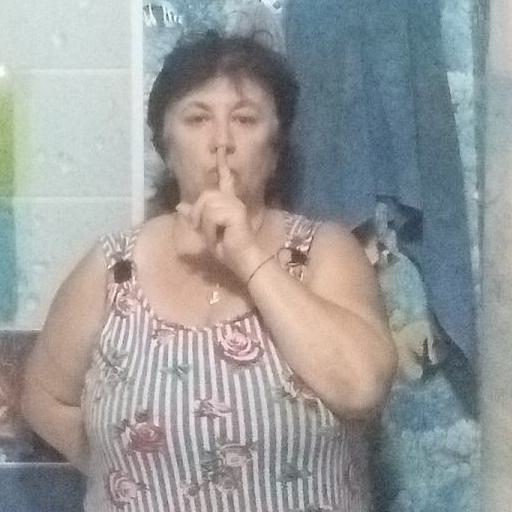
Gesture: mute